Efraasia

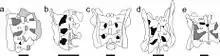
Sacral vertebrae (e) compared to those of other basal sauropodomorphs

The skull is small, pointed and triangular. There are four teeth in the premaxilla. The neck is only moderately elongated but thin. The neural spines of the tail are low. The second finger is longer than the third finger. The first toe is not strongly reduced. Von Huene identified a cluster of stomach stones (gastroliths) in association to specimen SMNS 12667.